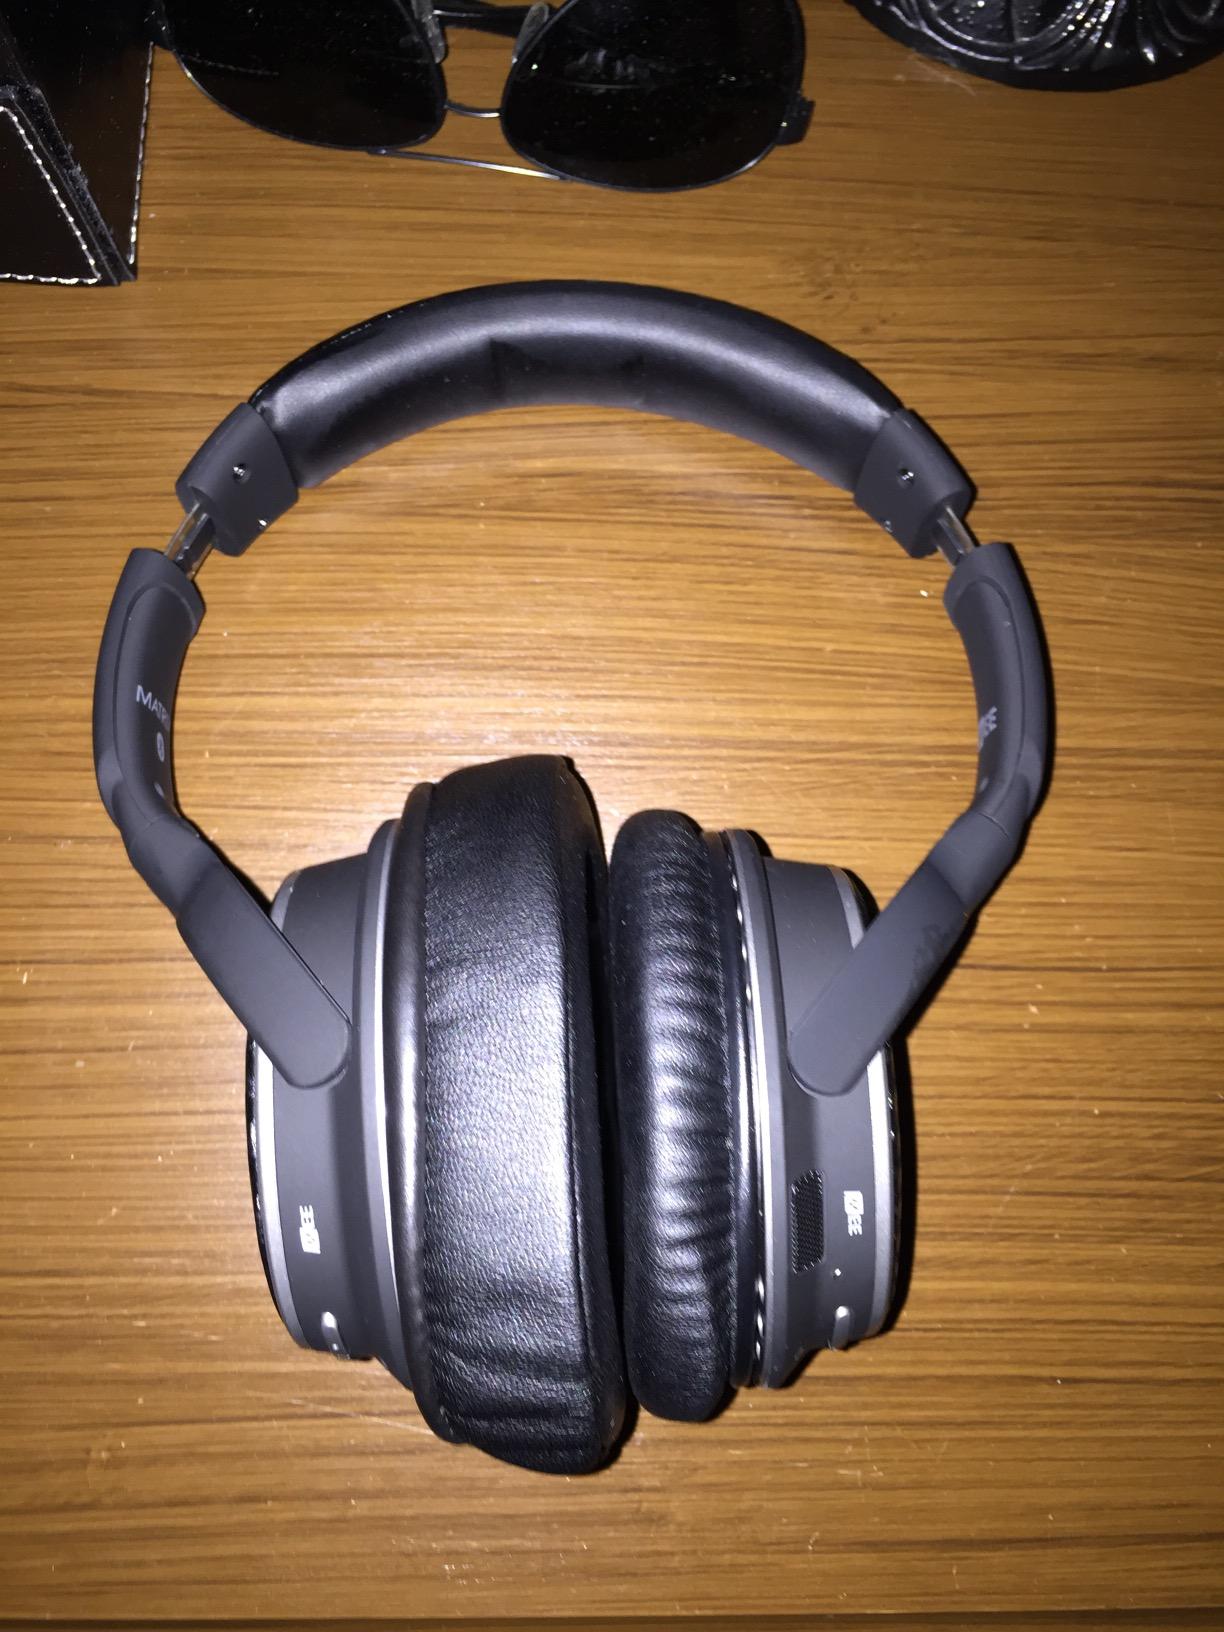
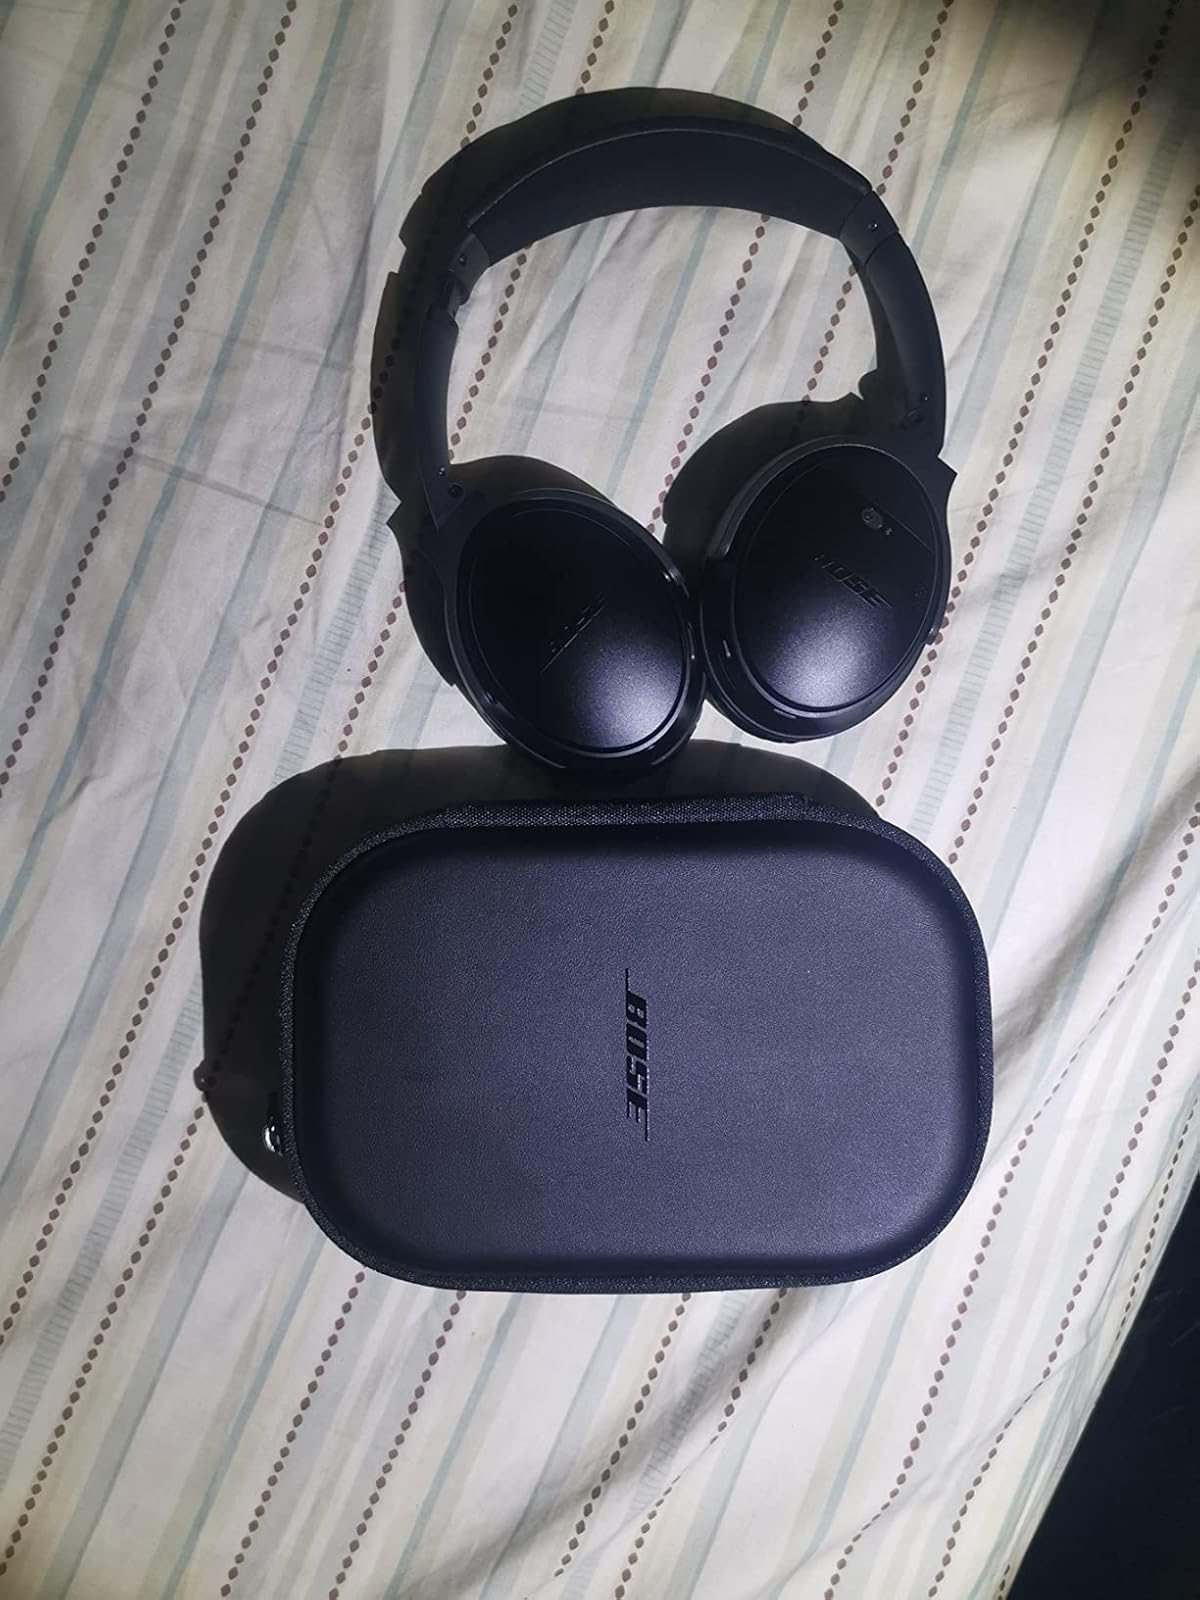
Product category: headphones
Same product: no